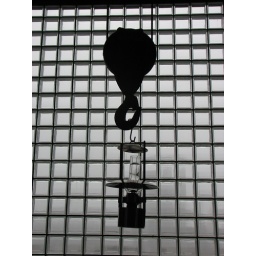
The lamp above the table